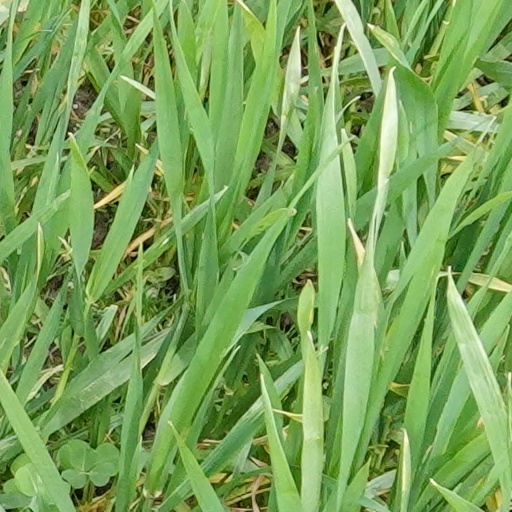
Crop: wheat